Katro

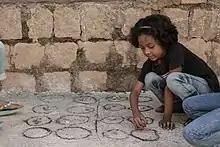
Girl playing katro.

Katro is a traditional mancala game played by the Betsileo people in the Fianarantsoa Province of Madagascar. The game was first described by Alex de Voogt in 1998.